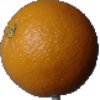
Label: Orange 1